Irish Famine (1740–1741)

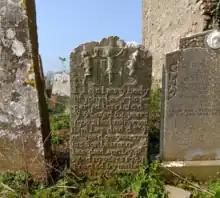
Gravestone in Coolaghmore, County Kilkenny of the Lee family, of whom three members died in 1741–42, aged 19, 30 and 64. The fact that they could afford a carved headstone makes it unlikely that they died of hunger, but the disease epidemics triggered by the famine may have caused the deaths of some or all of them.

An extraordinary climatic shock struck Ireland and the rest of Europe between December 1739 and September 1741 following a decade of relatively mild winters. Its cause remains unknown. Charting its course sharply illuminates how climate events can result in famine and epidemic disease, and affect economies, energy sources, and politics.